Marzieh Meshkini

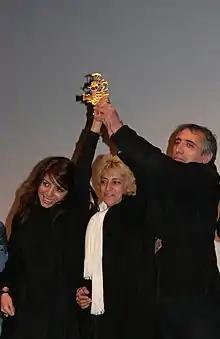
Hana Makhmalbaf, Marziyeh Meshkini, Mohsen Makhmalbaf, cyclo d'or au festival international des cinémas d'Asie de Vesoul en 2009.

Similar to other prominent directors such as Abbas Kiarostami and Samira Makhmalbaf, Meshkini has positive views on the role of censorship in Iranian cinema. Since American films can not be shown in Tehran, Iranian filmmakers also cannot be influenced by them. This allows the Iranian film world to create a cinema of its own. Censorship forces filmmakers to approach their topics in a new way, and can therefore be a source of inspiration.[2] With "The Day I Became a Woman", Meshkini is allegorically testing the limits and flexibility of the Iranian government's censorship rules, especially with regards to the restrictions imposed on the representation of women.